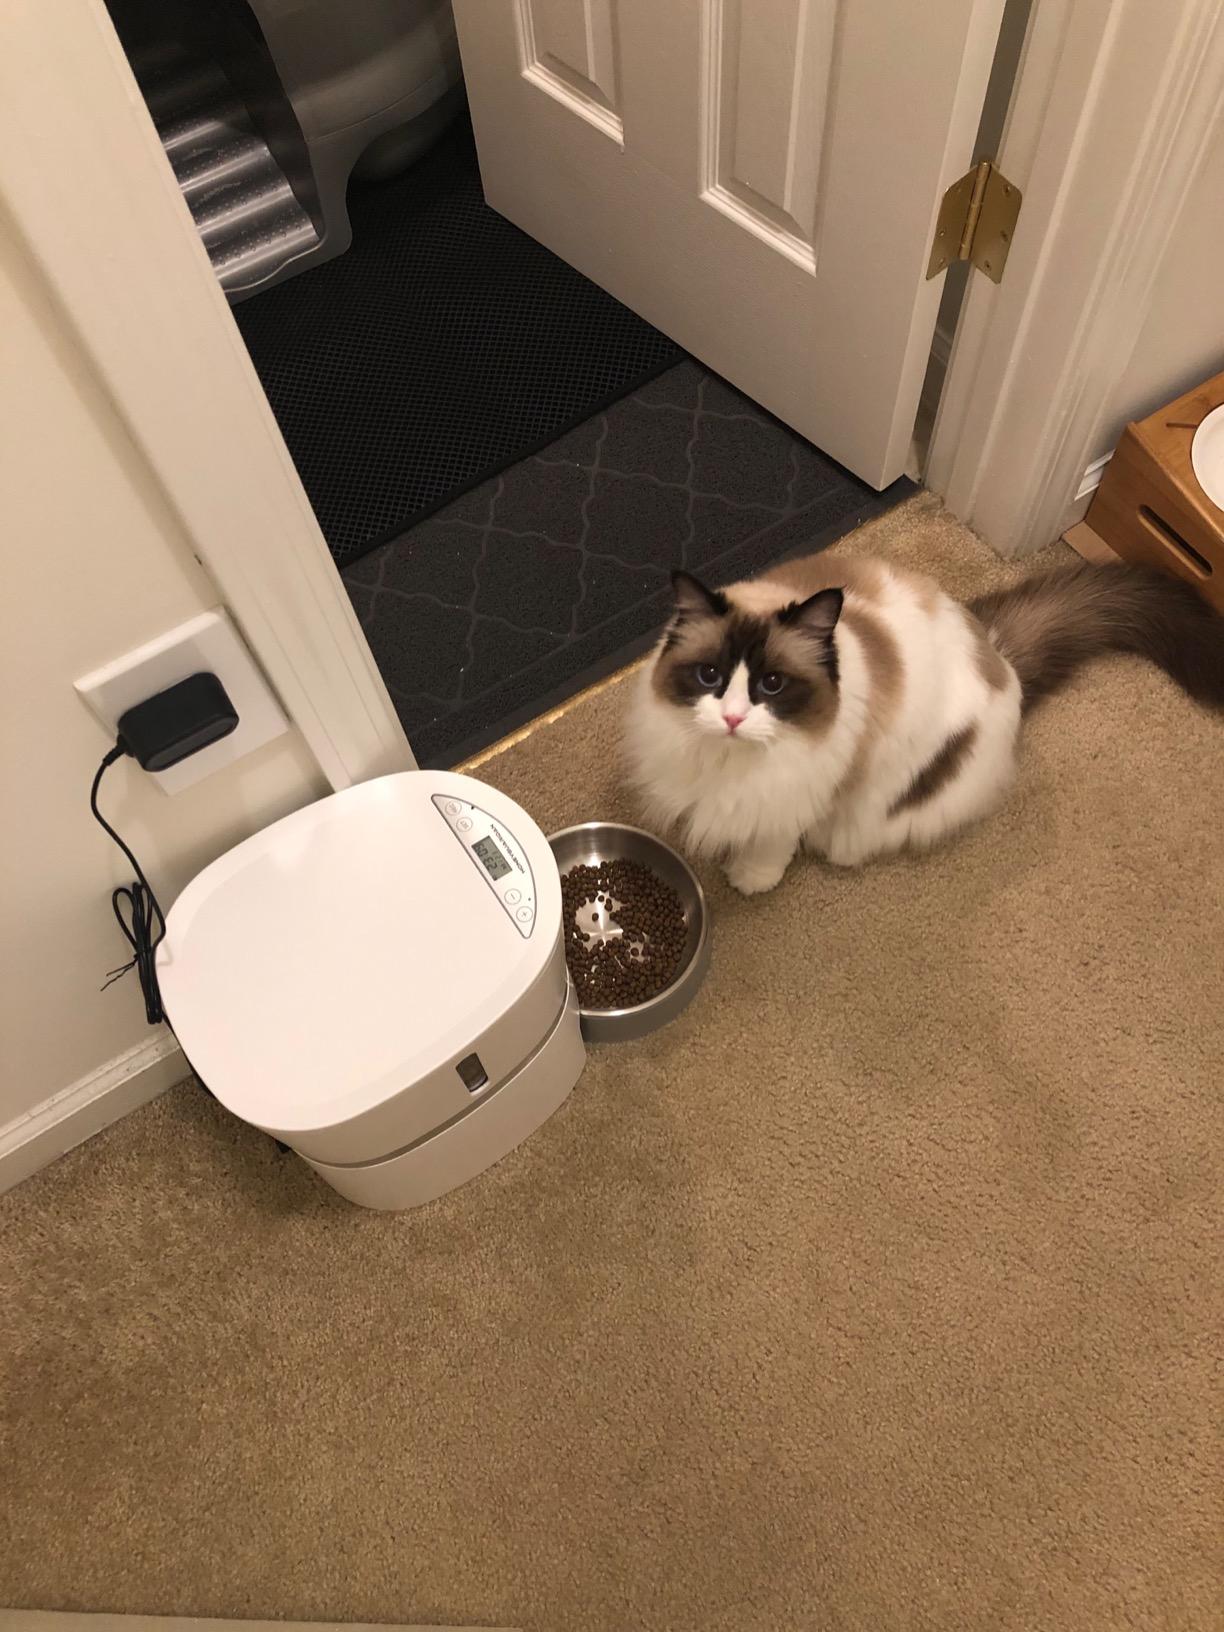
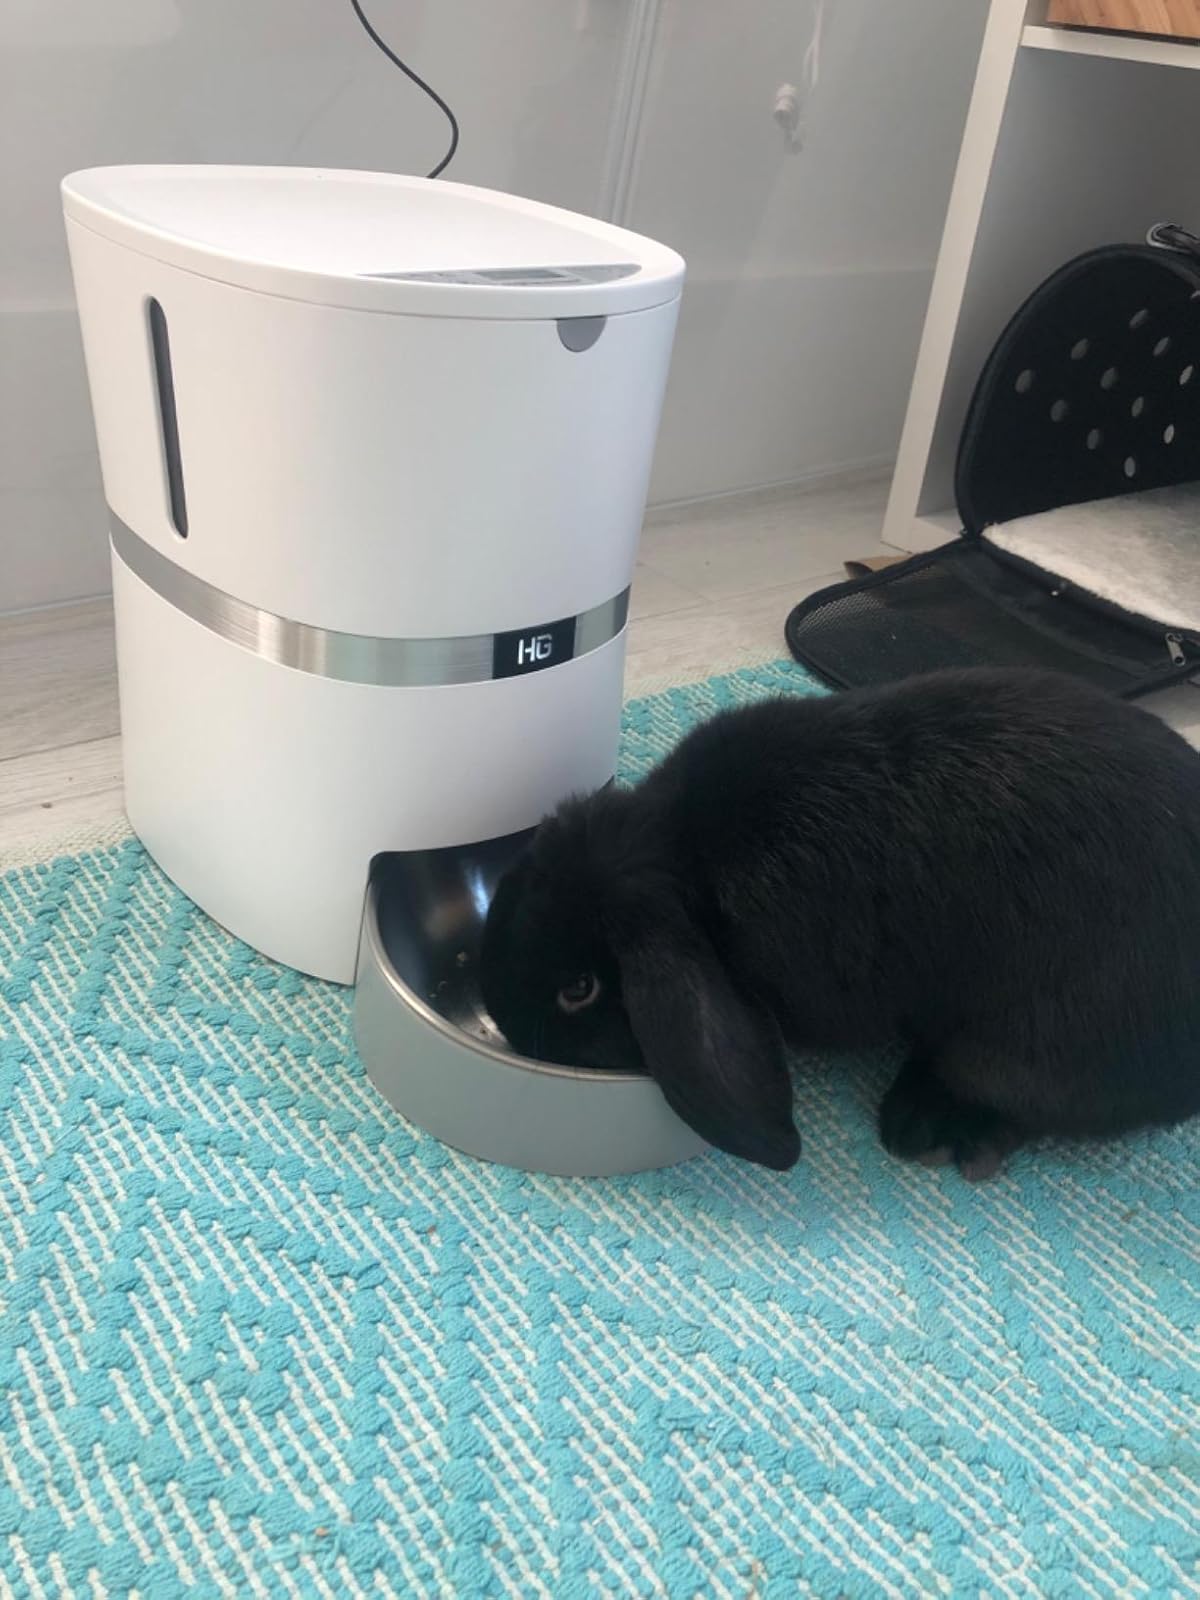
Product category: items_feeder
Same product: yes